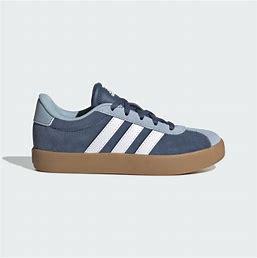
Brand: Adidas
Model: VL Court 3